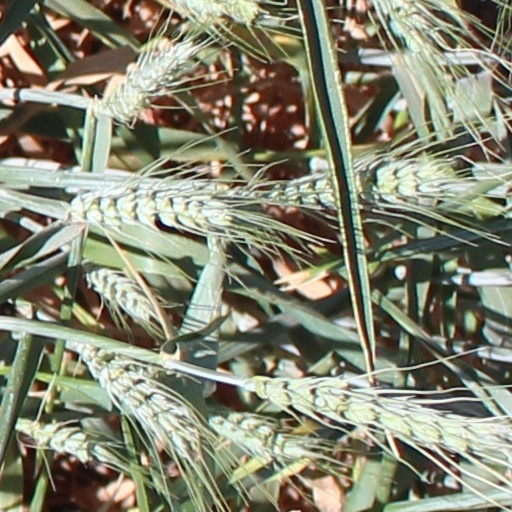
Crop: wheat